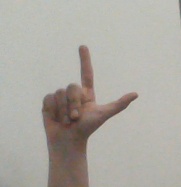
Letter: laam